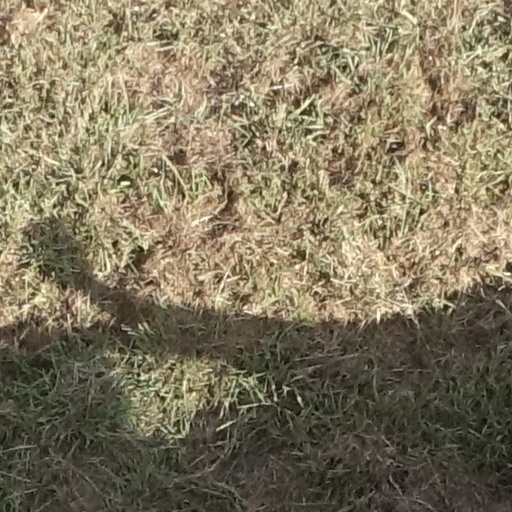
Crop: sorghum